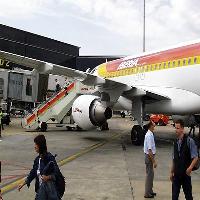
Weather: cloudy or overcast